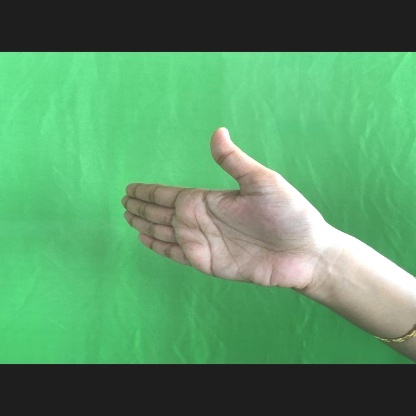
Mudra: Ardhachandran